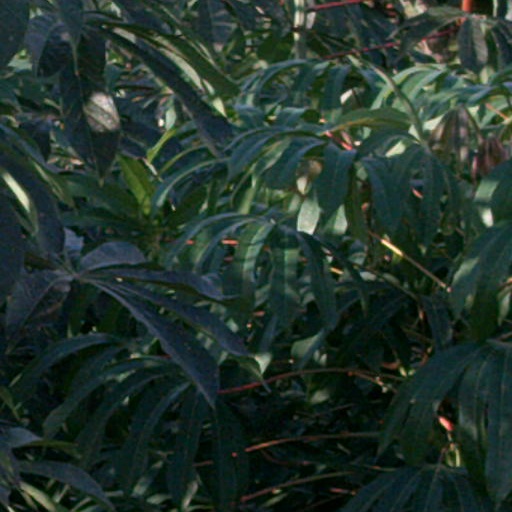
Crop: cassava